Vermeer Corporation

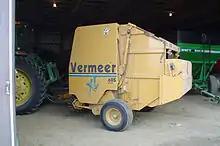
A Vermeer round baler

In central Iowa in 1943, Gary Vermeer created a mechanical hoist to ease the process of unloading his grain wagon during harvest. Farm neighbors observed his wagon hoist in operation and asked for ones of their own. At his request, a local machine shop fabricated a number of these hoists to meet the demand. Today, Vermeer holds several product and design patents within its line of utility and track trenchers, directional boring systems, tub grinders, tree equipment, excavation machines, and hay-harvesting products. The company markets 100 agricultural and industrial products worldwide, and operates of plant space for manufacturing. On July 19, 2018, the Vermeer campus was hit by a tornado causing significant damage to two plant buildings and minor damage to other buildings.